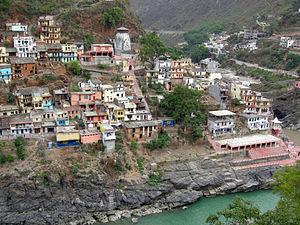
Devprayag est une ville et un nagar Panchayat situé dans le district de Tehri Garhwal, dans l’État de l'Uttarakhand au nord de l'Inde.